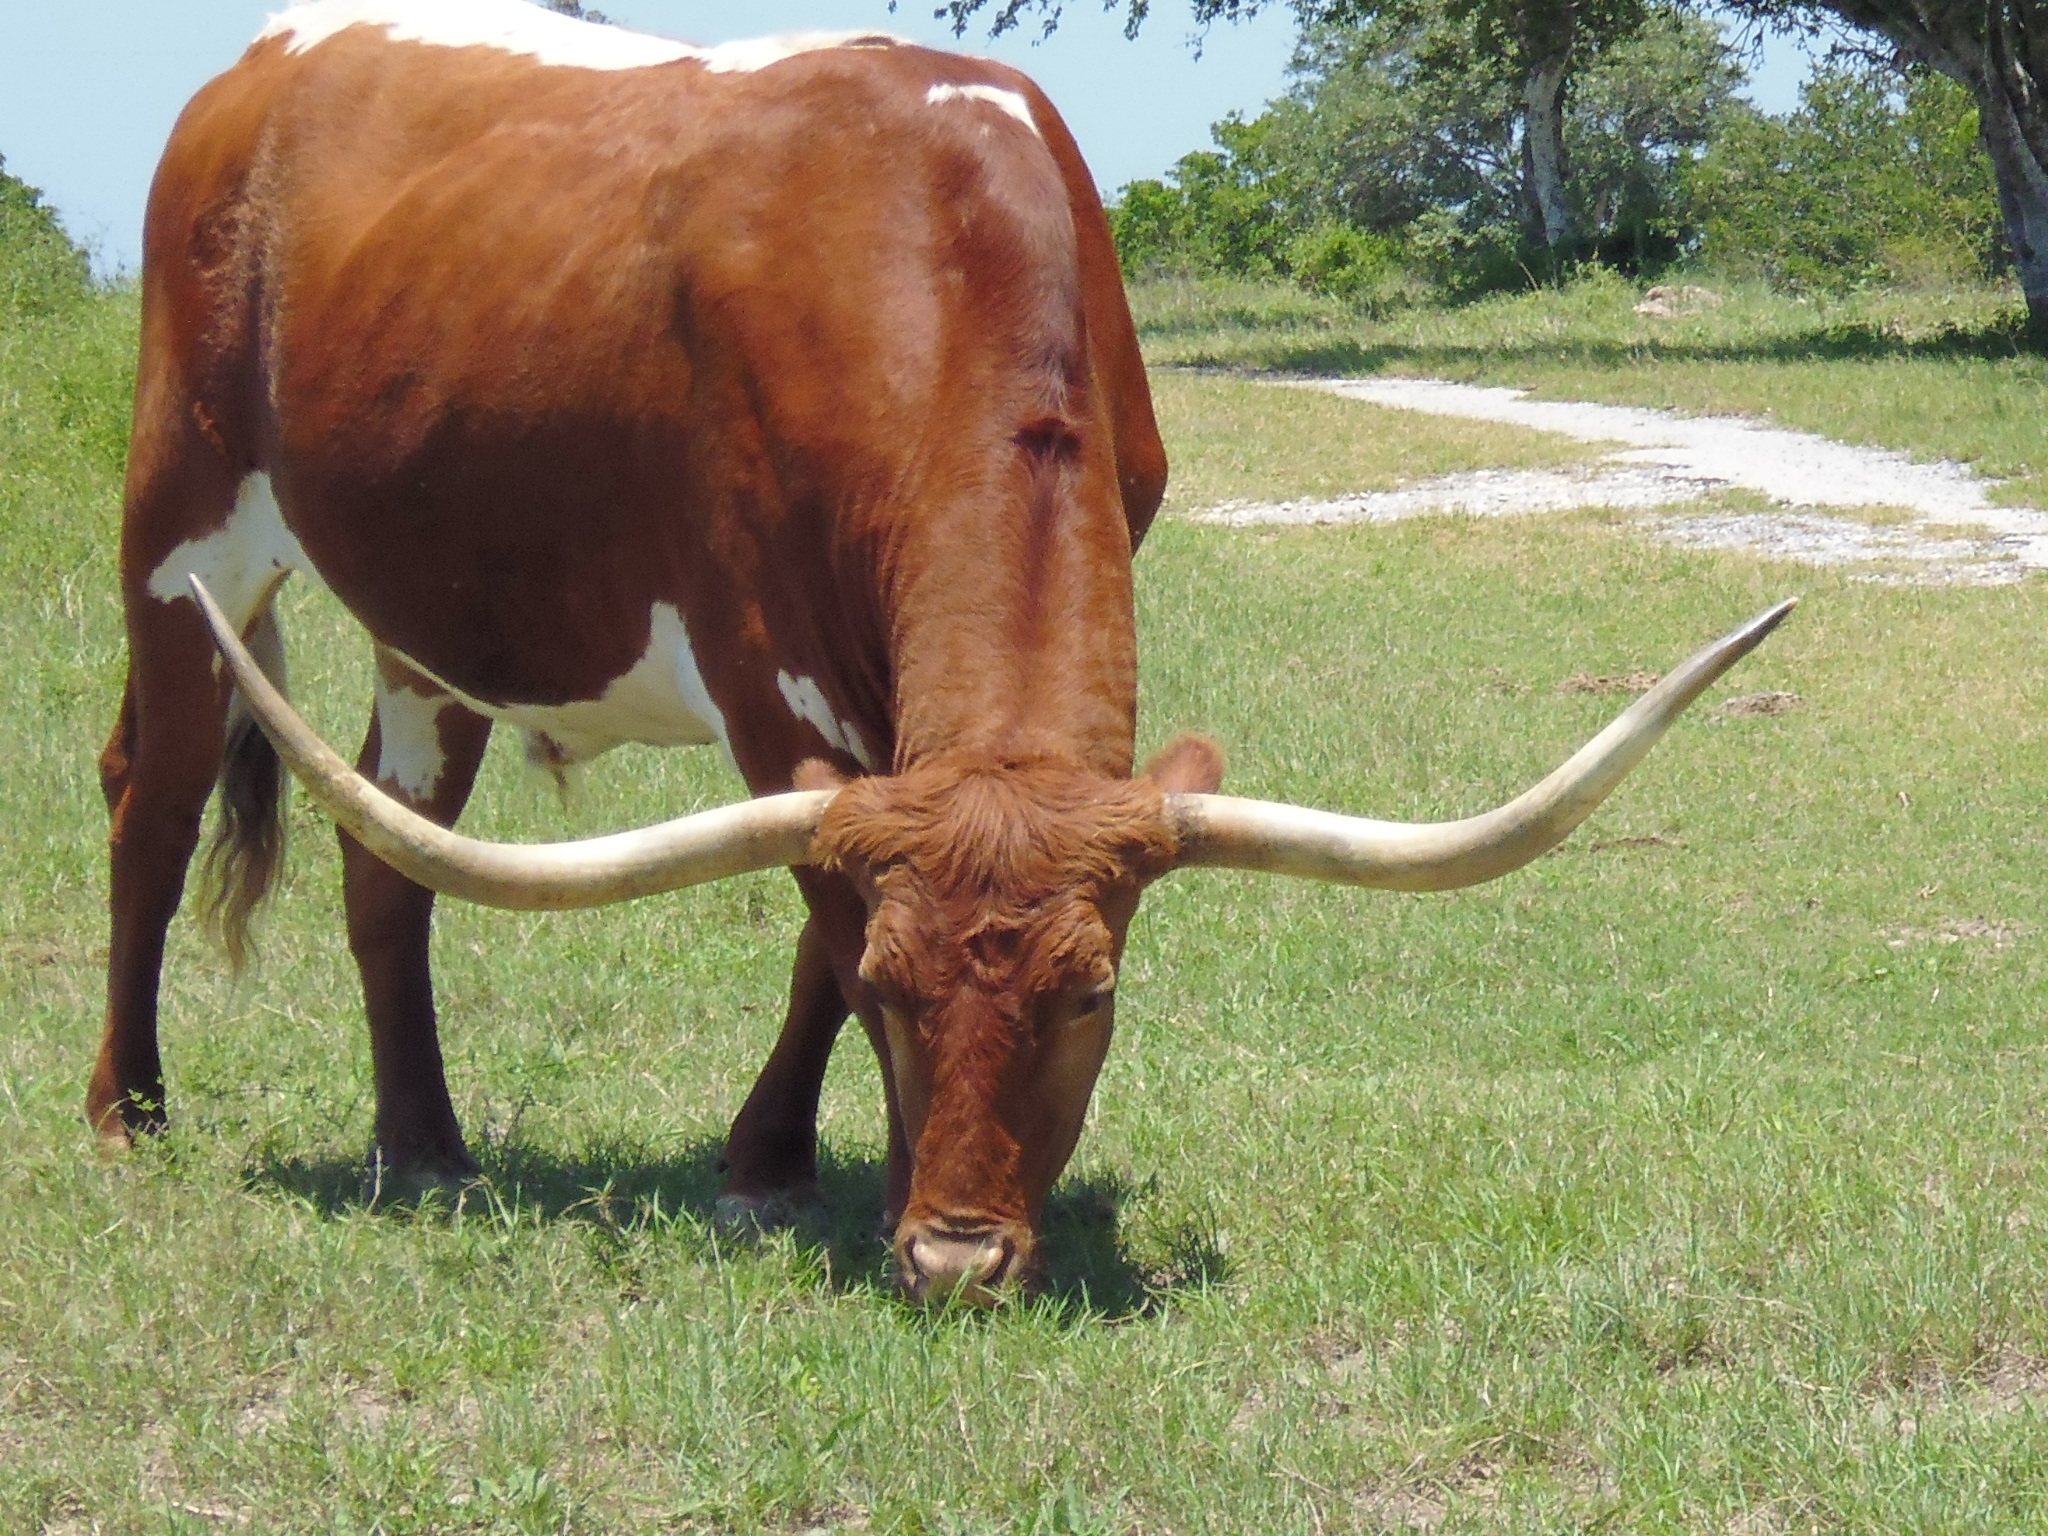
nature, grass, farm, meadow, animal, horn, cow, pasture, grazing, mammal, beef, fauna, bull, mare, horns, longhorn, ox, whey, cattle like mammal, texas longhorn